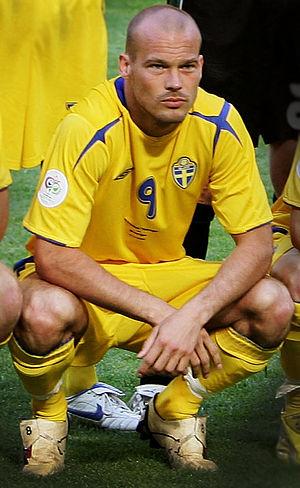
Laureano Bissan Etame Mayer connu sous le nom de Lauren, né le 19 janvier 1977 à Kribi, est un footballeur international camerounais.
Fredrik Ljungberg, né le 16 avril 1977 à Vittsjö en Suède, est un footballeur international suédois qui évolue au poste d'ailier ou de milieu offensif. Il est principalement connu pour avoir joué à l'Arsenal FC et pour avoir été un joueur majeur de l'équipe nationale de Suède de 1998 à 2008.